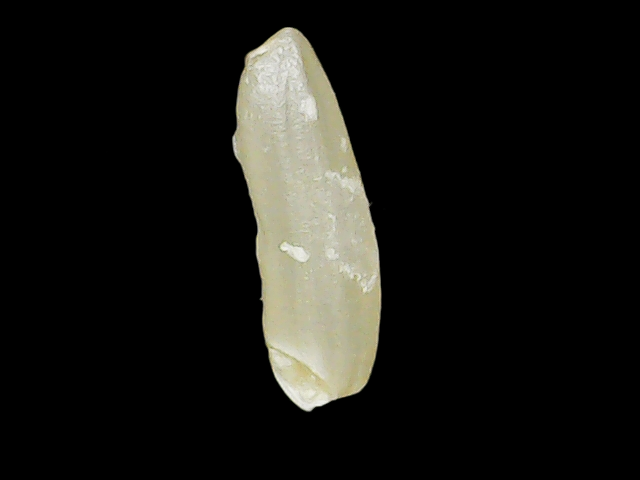
Rice variety: Binadhan14